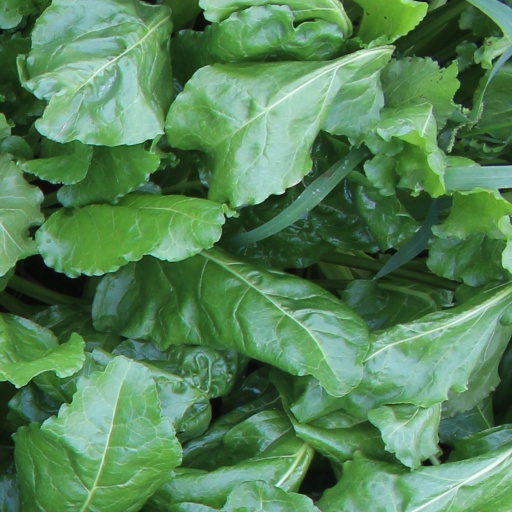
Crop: sugar beet